Sportpaleis

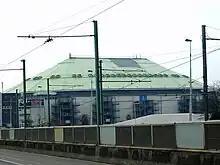
Sportpaleis in June 2007

Construction of the arena started on 11 January 1932. It lasted 21 months and was completed on 11 September 1933, becoming the largest indoor arena in Europe. The Sportpaleis was built by the Apostel-Mampaey family from Boom. They were internationally renowned velodrome builders from 1907 until the Second World War. The velodrome builders of Boom were very much in demand. They built tracks in Gentbrugge (1911), Wilrijk 'Garden City' (1916), Nice and Marseille (1920), Ostend (1921-1946), Brussel-Heizel (1932) and Oudenaarde (1933). The famous 'Kuipke' in Ghent (1922) and the even more famous Sportpaleis in Deurne (1933). In 2008, a book "De velodroombouwers Apostel-Mampaey" was published.